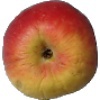
Label: Apple Red Yellow 1